Wallington railway station

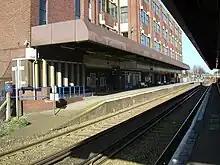
View of the eastbound platform and side entrance.

Wallington railway station is in the London Borough of Sutton in south London. The station, and all trains serving it, is operated by Southern, and is in Travelcard Zone 5. It is between and , down the line from , measured via Forest Hill.